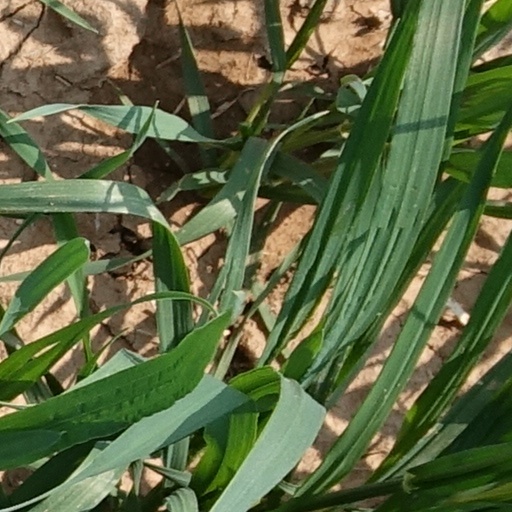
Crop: wheat